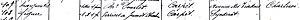
Extrait du cahier de Gabriel Van Dievoet (1875-1934) année 1903, sgraffito numéro 107 et 108 avenue du Viaduc à Charleroi et ""Syndicat"" à Jumet, exécuté en 1903, maison par l'architecte Octave Carpet."
Octave Carpet, né à Charleroi le 27 avril 1873 et mort le 14 avril 1940, est un architecte de l'époque Art nouveau, actif principalement à Charleroi.